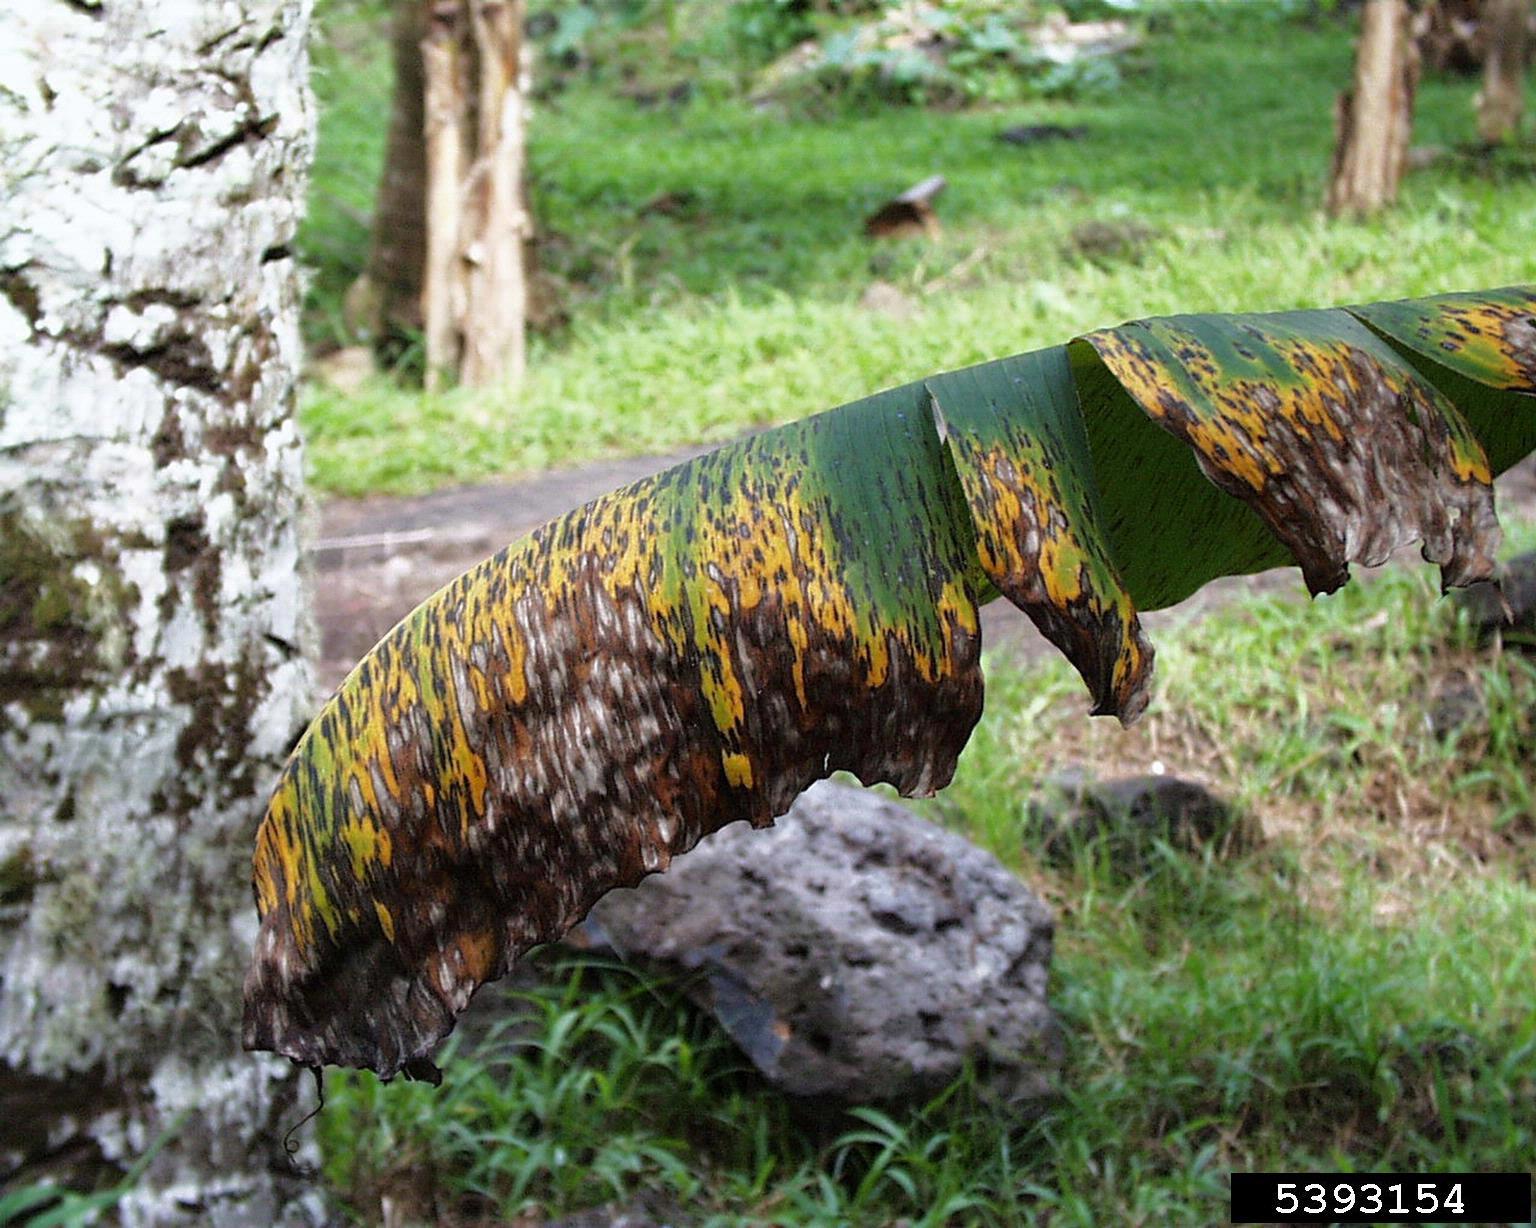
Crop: unknown
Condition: banana_banana_black_streak_banana_black_sigatoka_()